John Eldredge (actor)

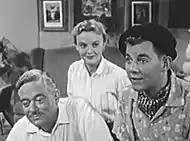
Eldredge with Ann Baker and Robert Ellis in "Meet Corliss Archer", 1955

In 1954–1955, Eldredge played Harry Archer, father of the title character, in the CBS Television situation comedy "Meet Corliss Archer".